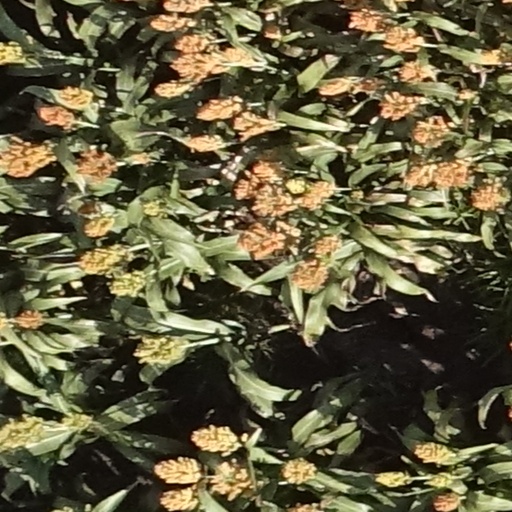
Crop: sorghum